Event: Nepal Earthquake
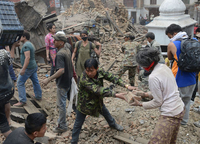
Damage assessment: damage